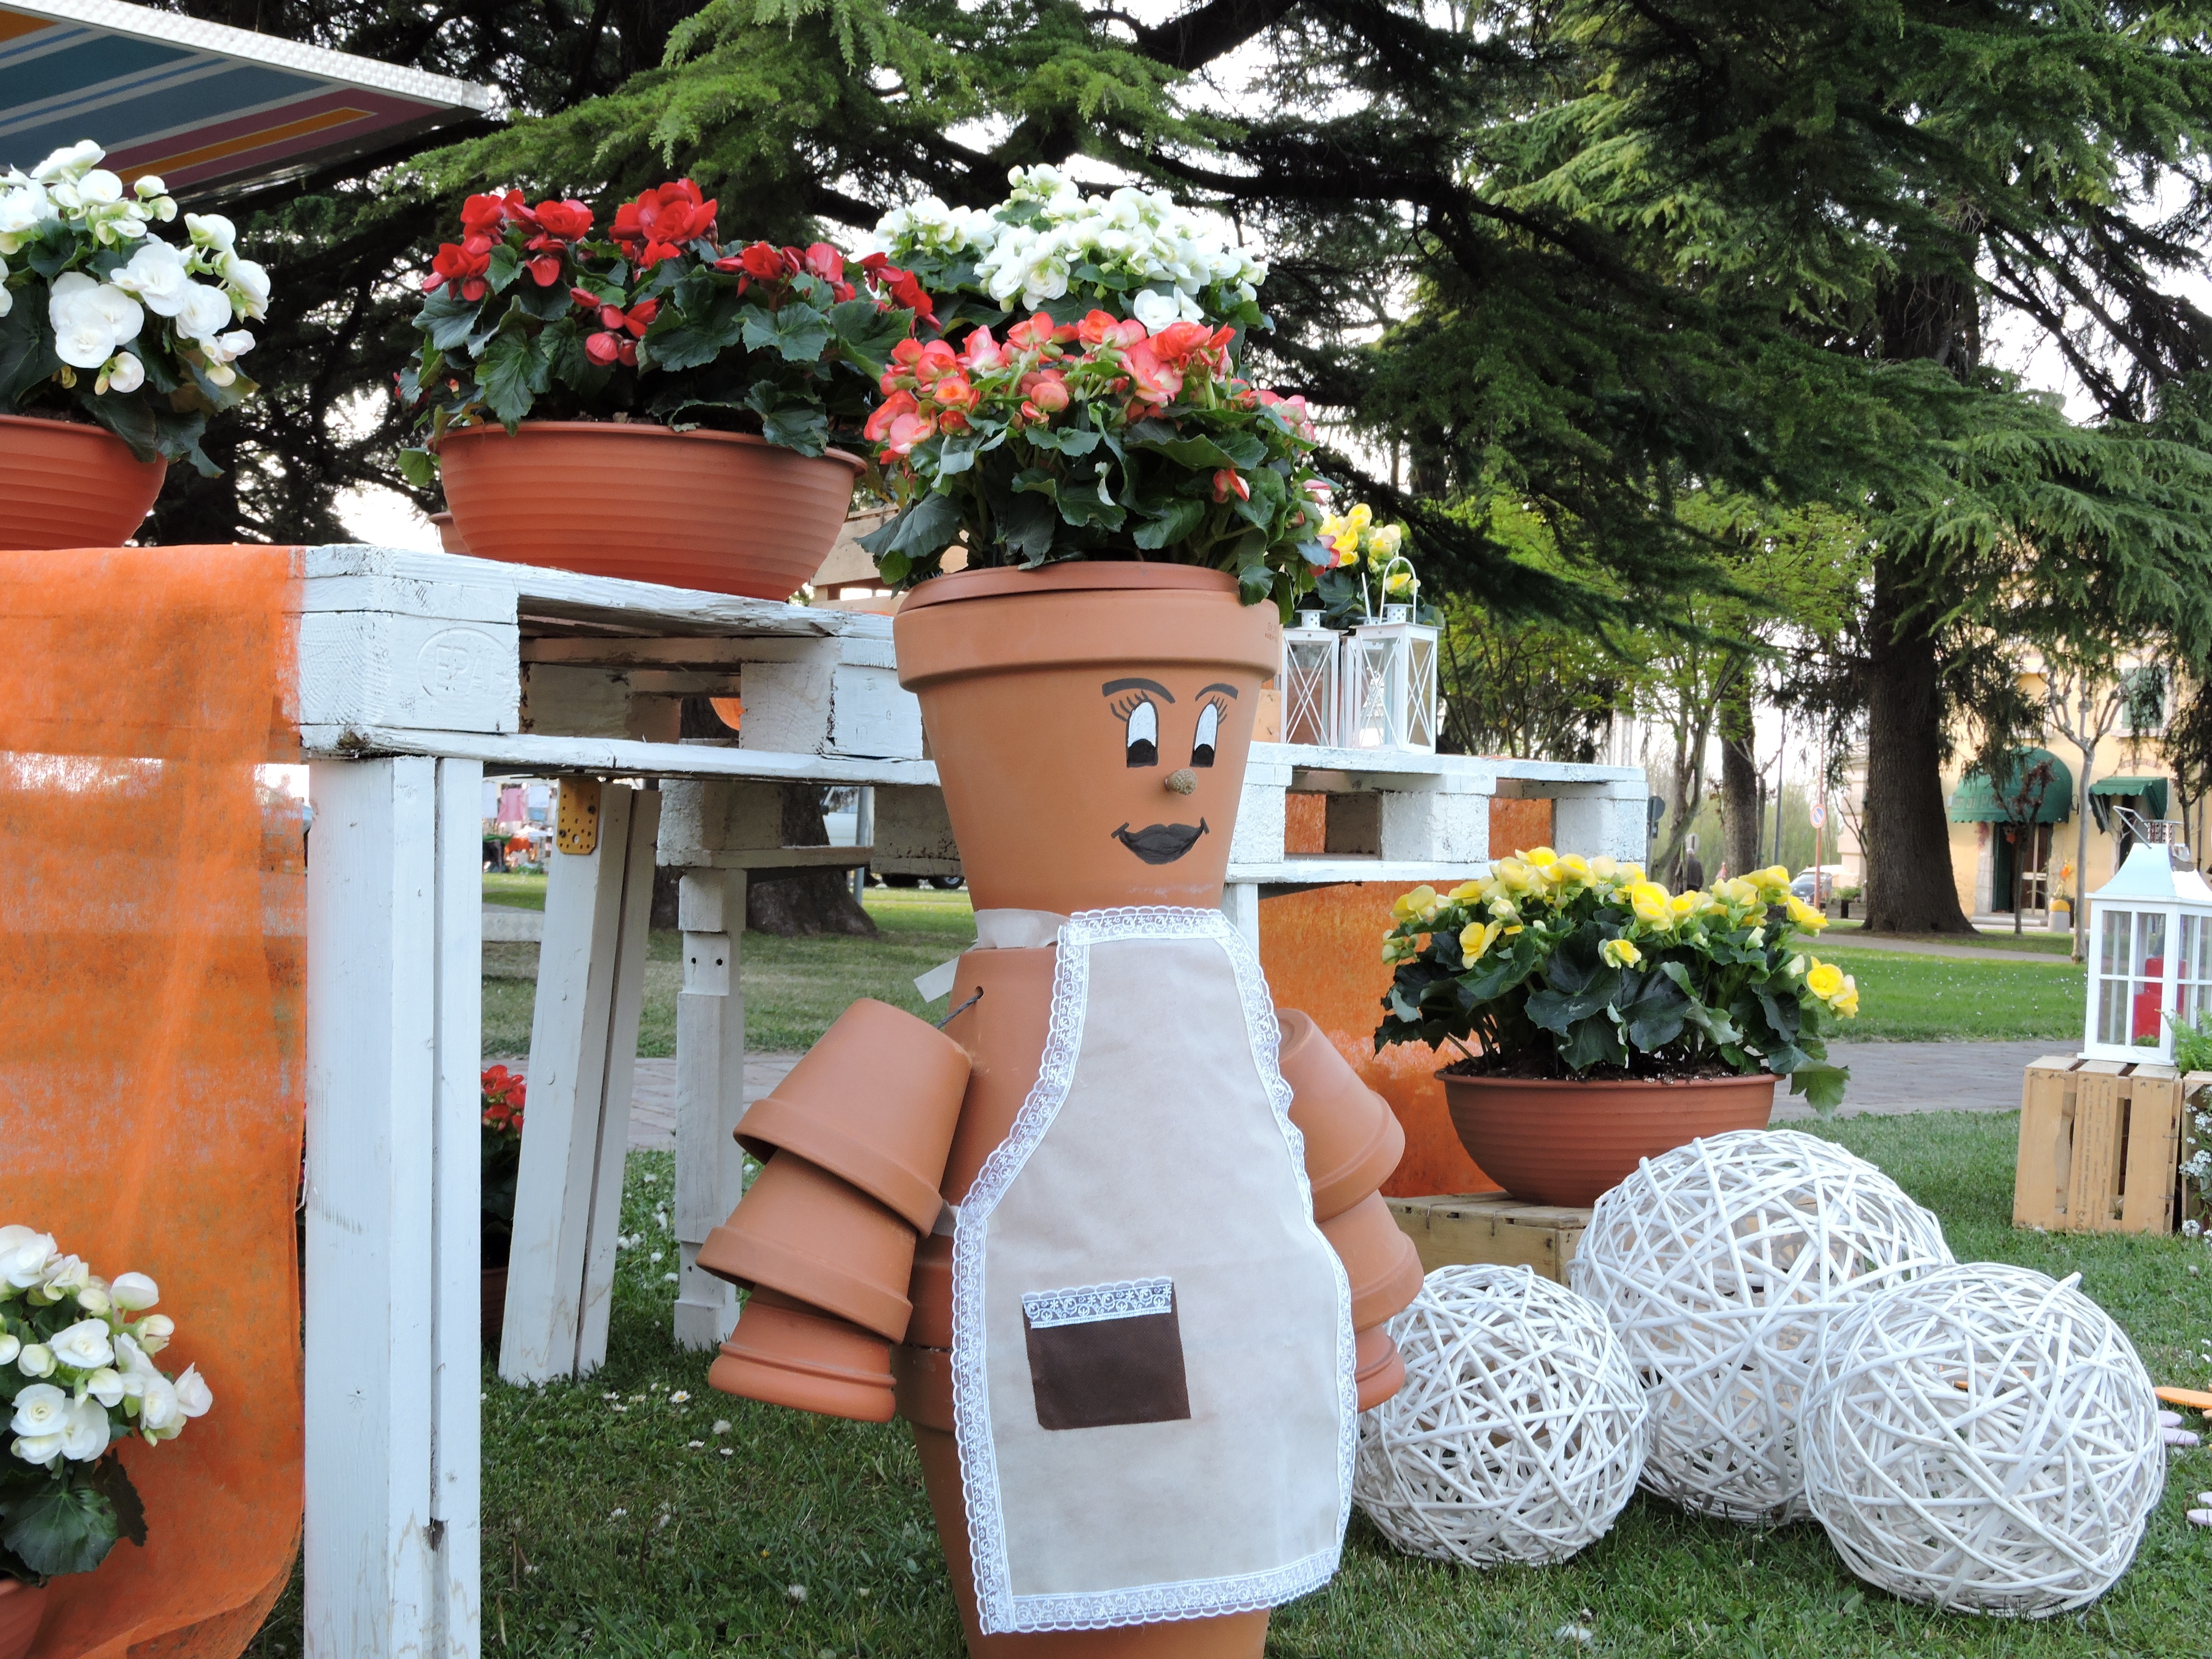
nature, flower, vase, spring, green, backyard, garden, terracotta, ceremony, dress, shrine, yard, floristry, sympathy